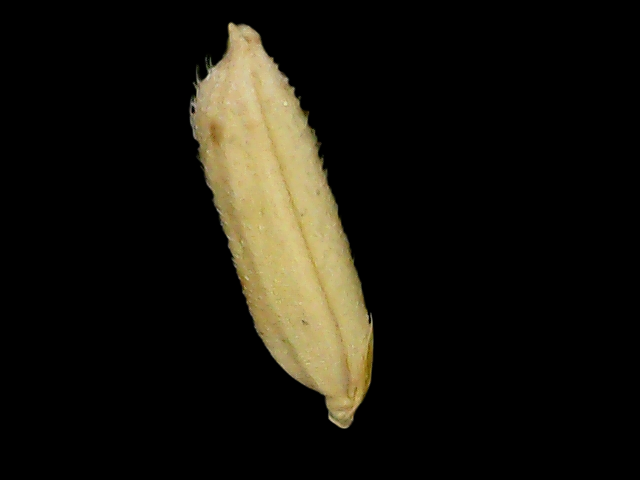
Rice variety: Binadhan14